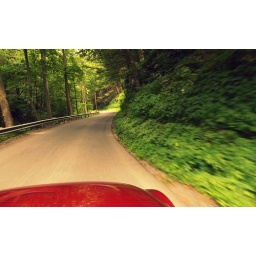
Shot from the passenger seat of a Miata (over the window) while running back roads in Lost River, West Virginia.